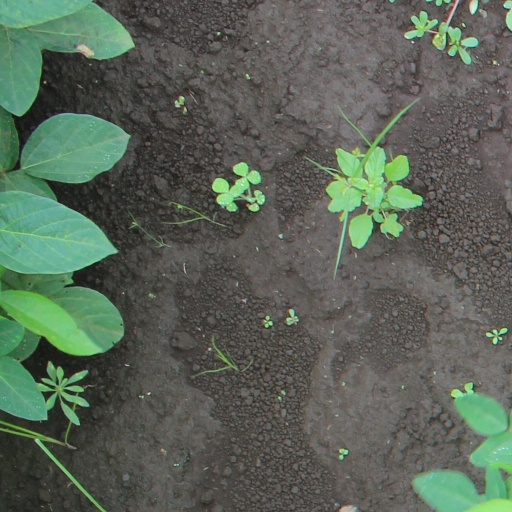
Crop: soybean